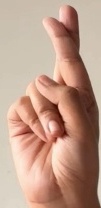
ASL sign: R